20th Avenue station (BMT West End Line)

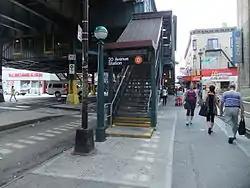
Southwestern stair

This elevated station has two side platforms and three tracks. The center express track is not normally used. The Coney Island-bound platform is slightly to the south of the Manhattan-bound platform, which accounts for the locations where the platforms were extended.